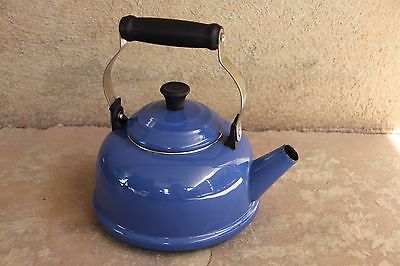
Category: kettle